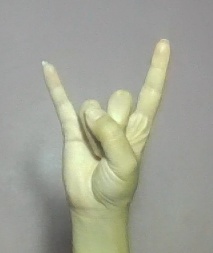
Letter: la